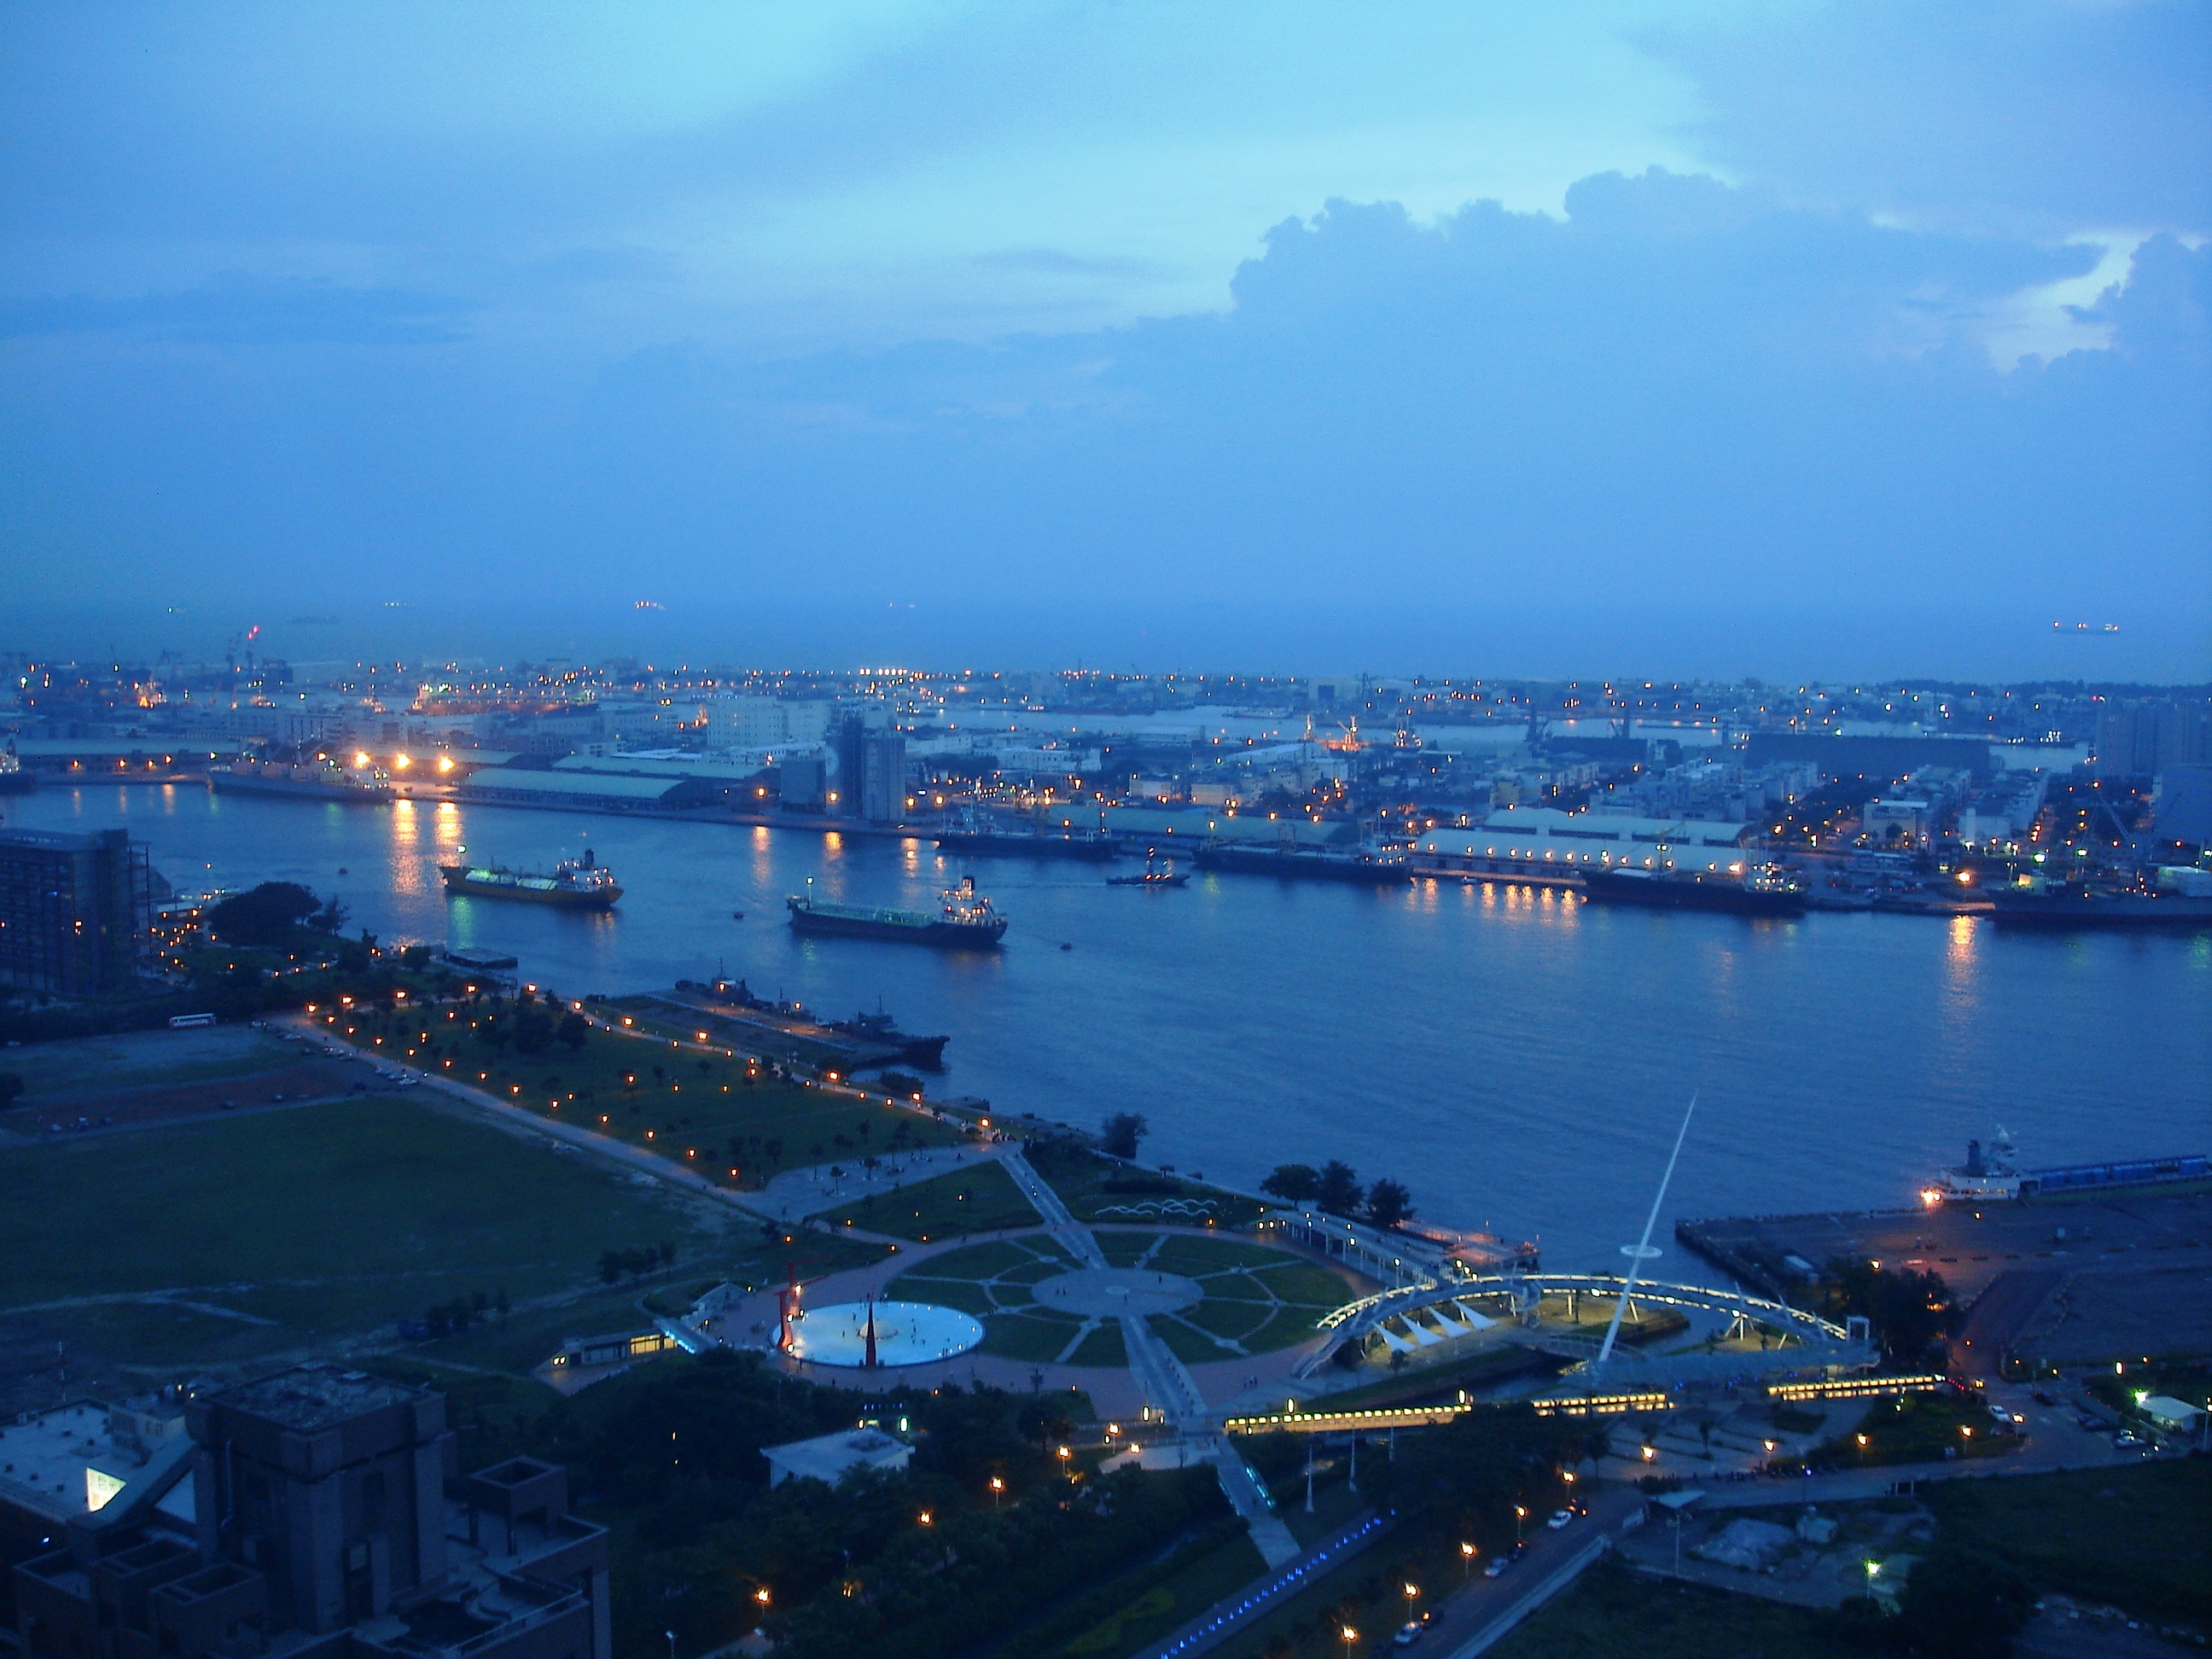
night view, harbor, light, kaohsiung, taiwan, sky, urban area, city, metropolitan area, cityscape, aerial photography, night, sea, evening, bird's eye view, infrastructure, metropolis, port, landscape, skyline, ocean, cloud, dusk, bay, horizon, river, tourism, channel, tower, vacation, tourist attraction